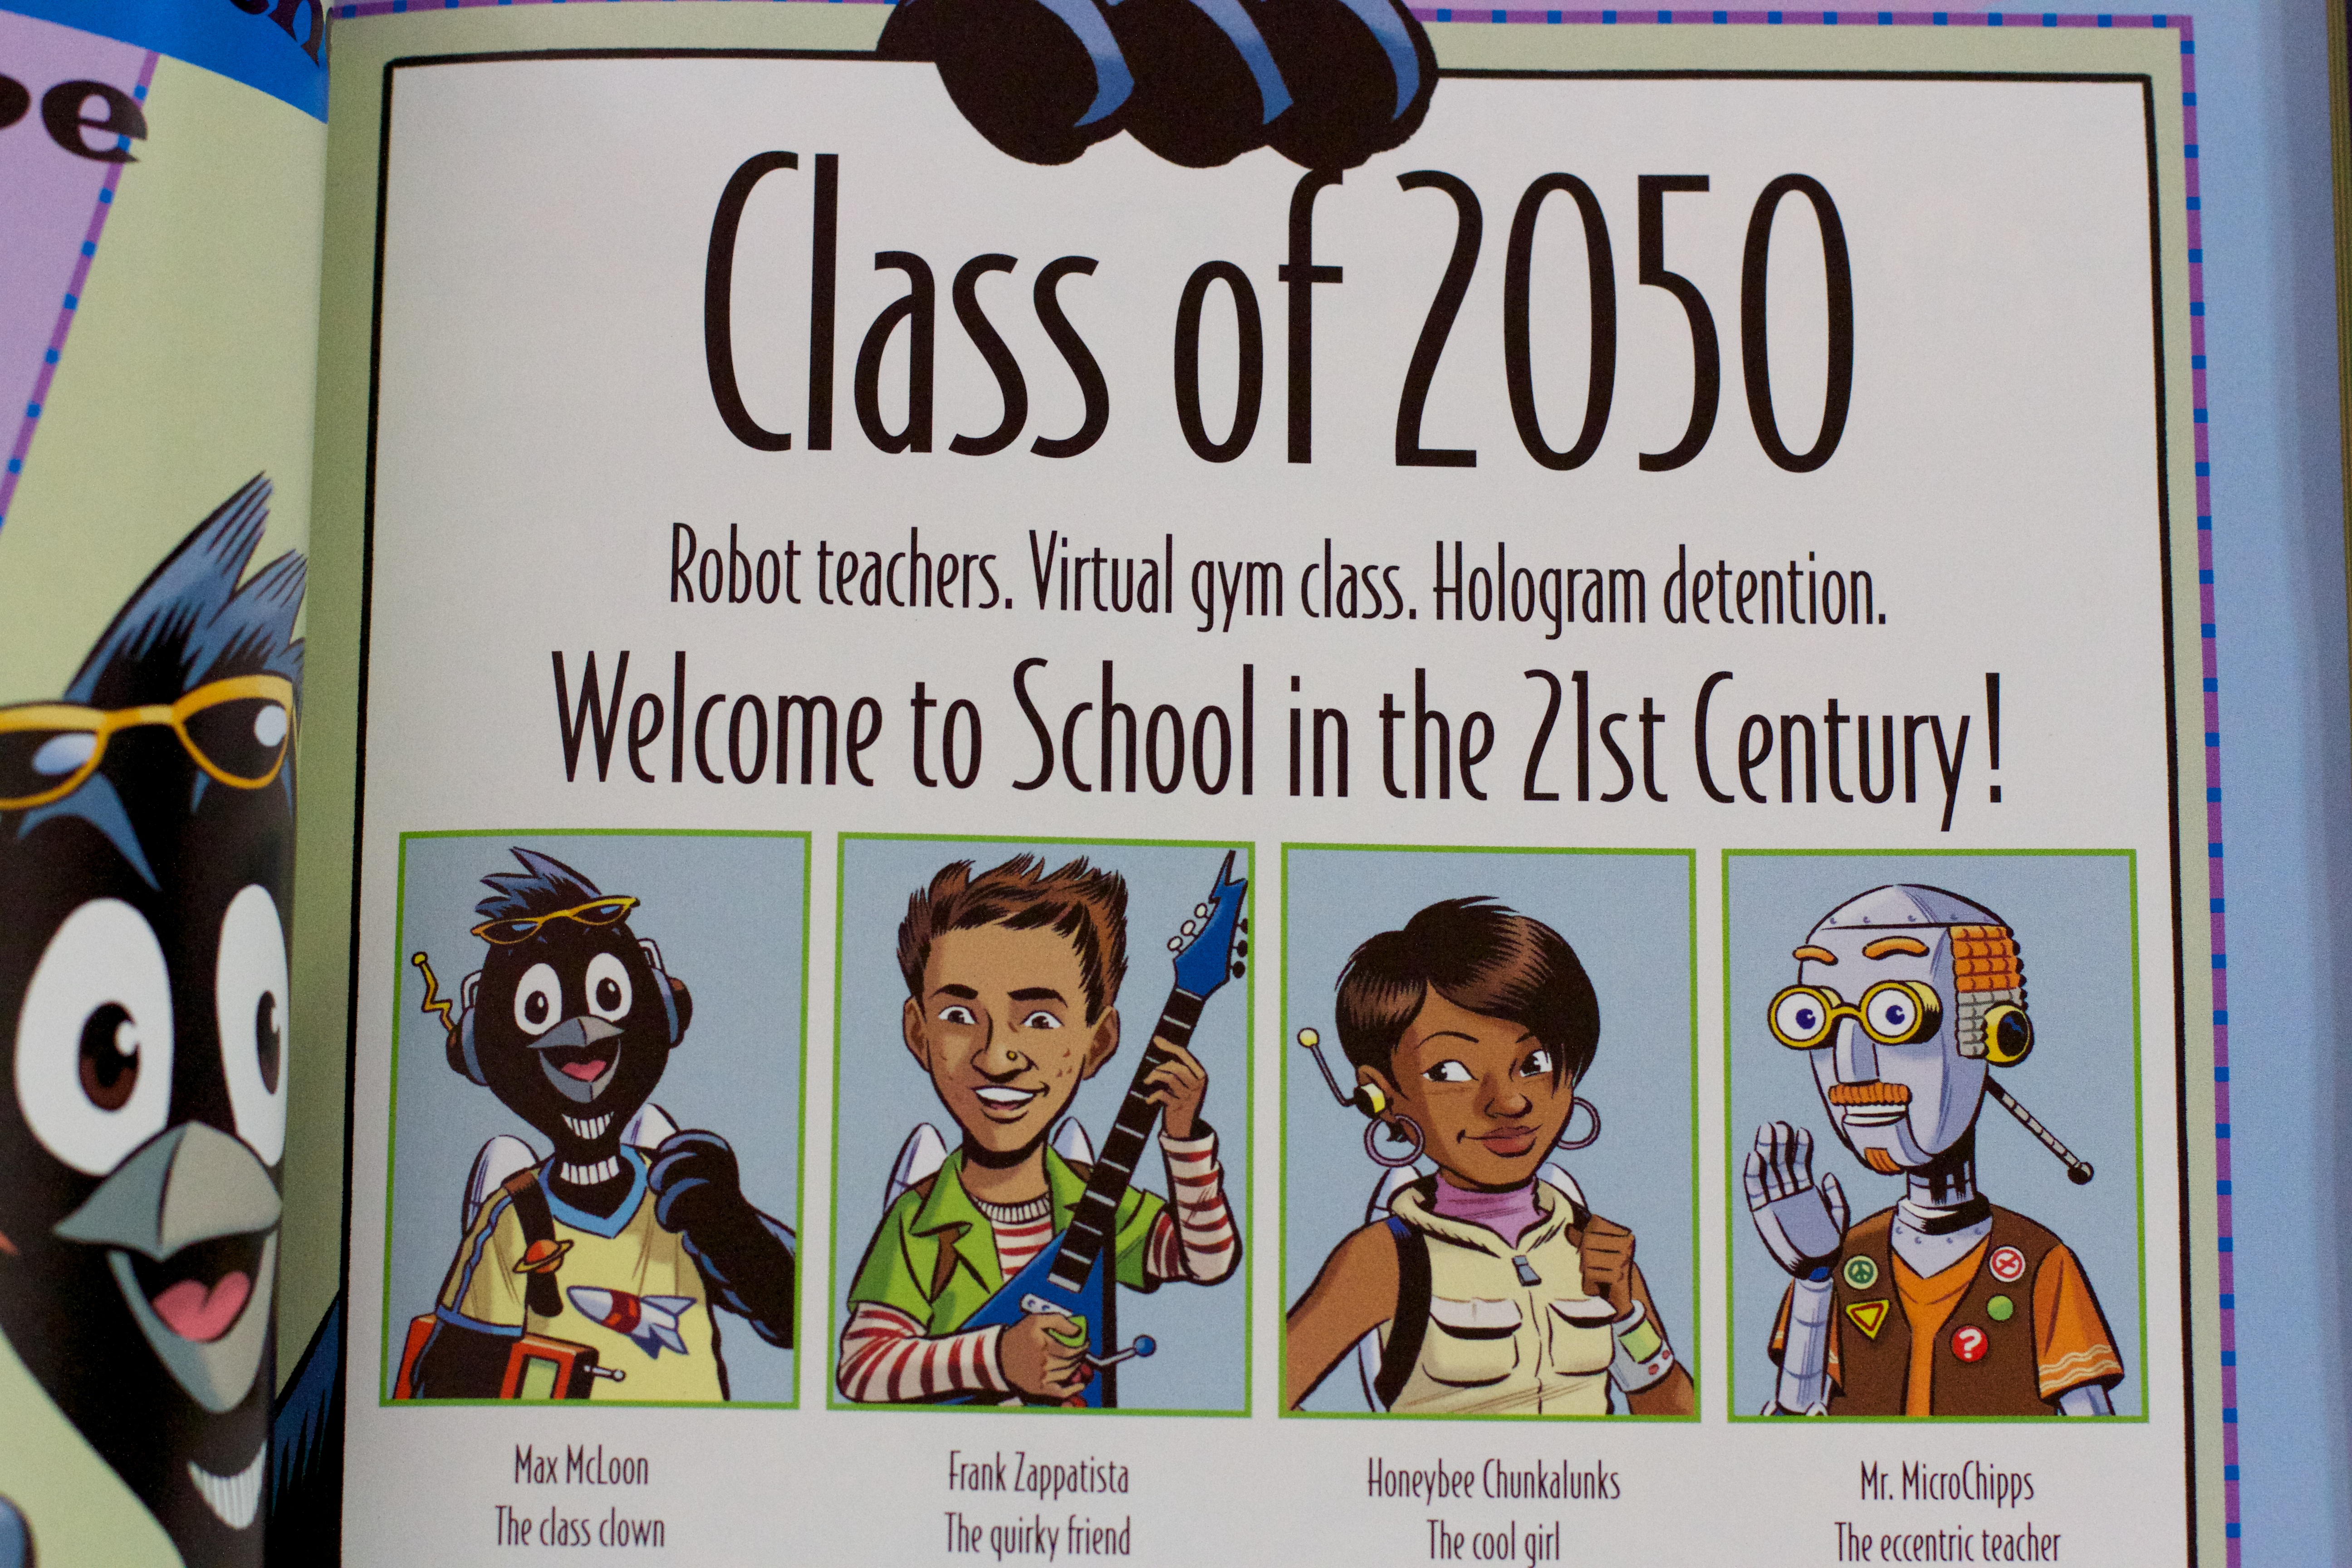
advertising, learning, comics, cartoon